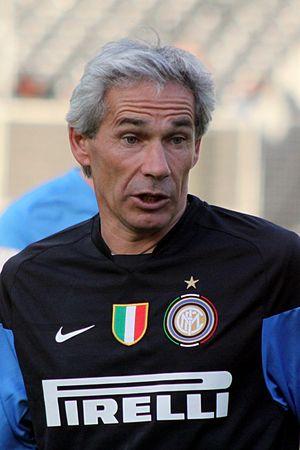
Giuseppe Baresi est un footballeur italien né le 7 février 1958 à Travagliato. Il évoluait au poste de milieu de terrain défensif. Il a passé toute sa carrière à l'Inter Milan, jouant 559 matchs sous les couleurs de l'Inter. Il participa au Championnat d'Europe de football 1980 et à la Coupe du monde de football de 1986.